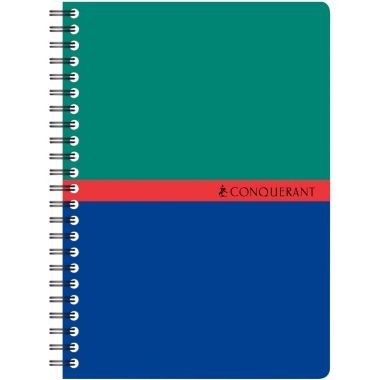
Carnet à reliure intégrale 180 pages CONQUERANT, format A6, quadrillé 5x5, papier 70 g
Carnet à reliure intégrale 180 pages CONQUERANT, format A6, quadrillé 5x5, papier 70 g. Format A6.
Brand: HAMELIN
Category: Office Supplies > Filing & Organization > Binding Supplies > Binder Accessories